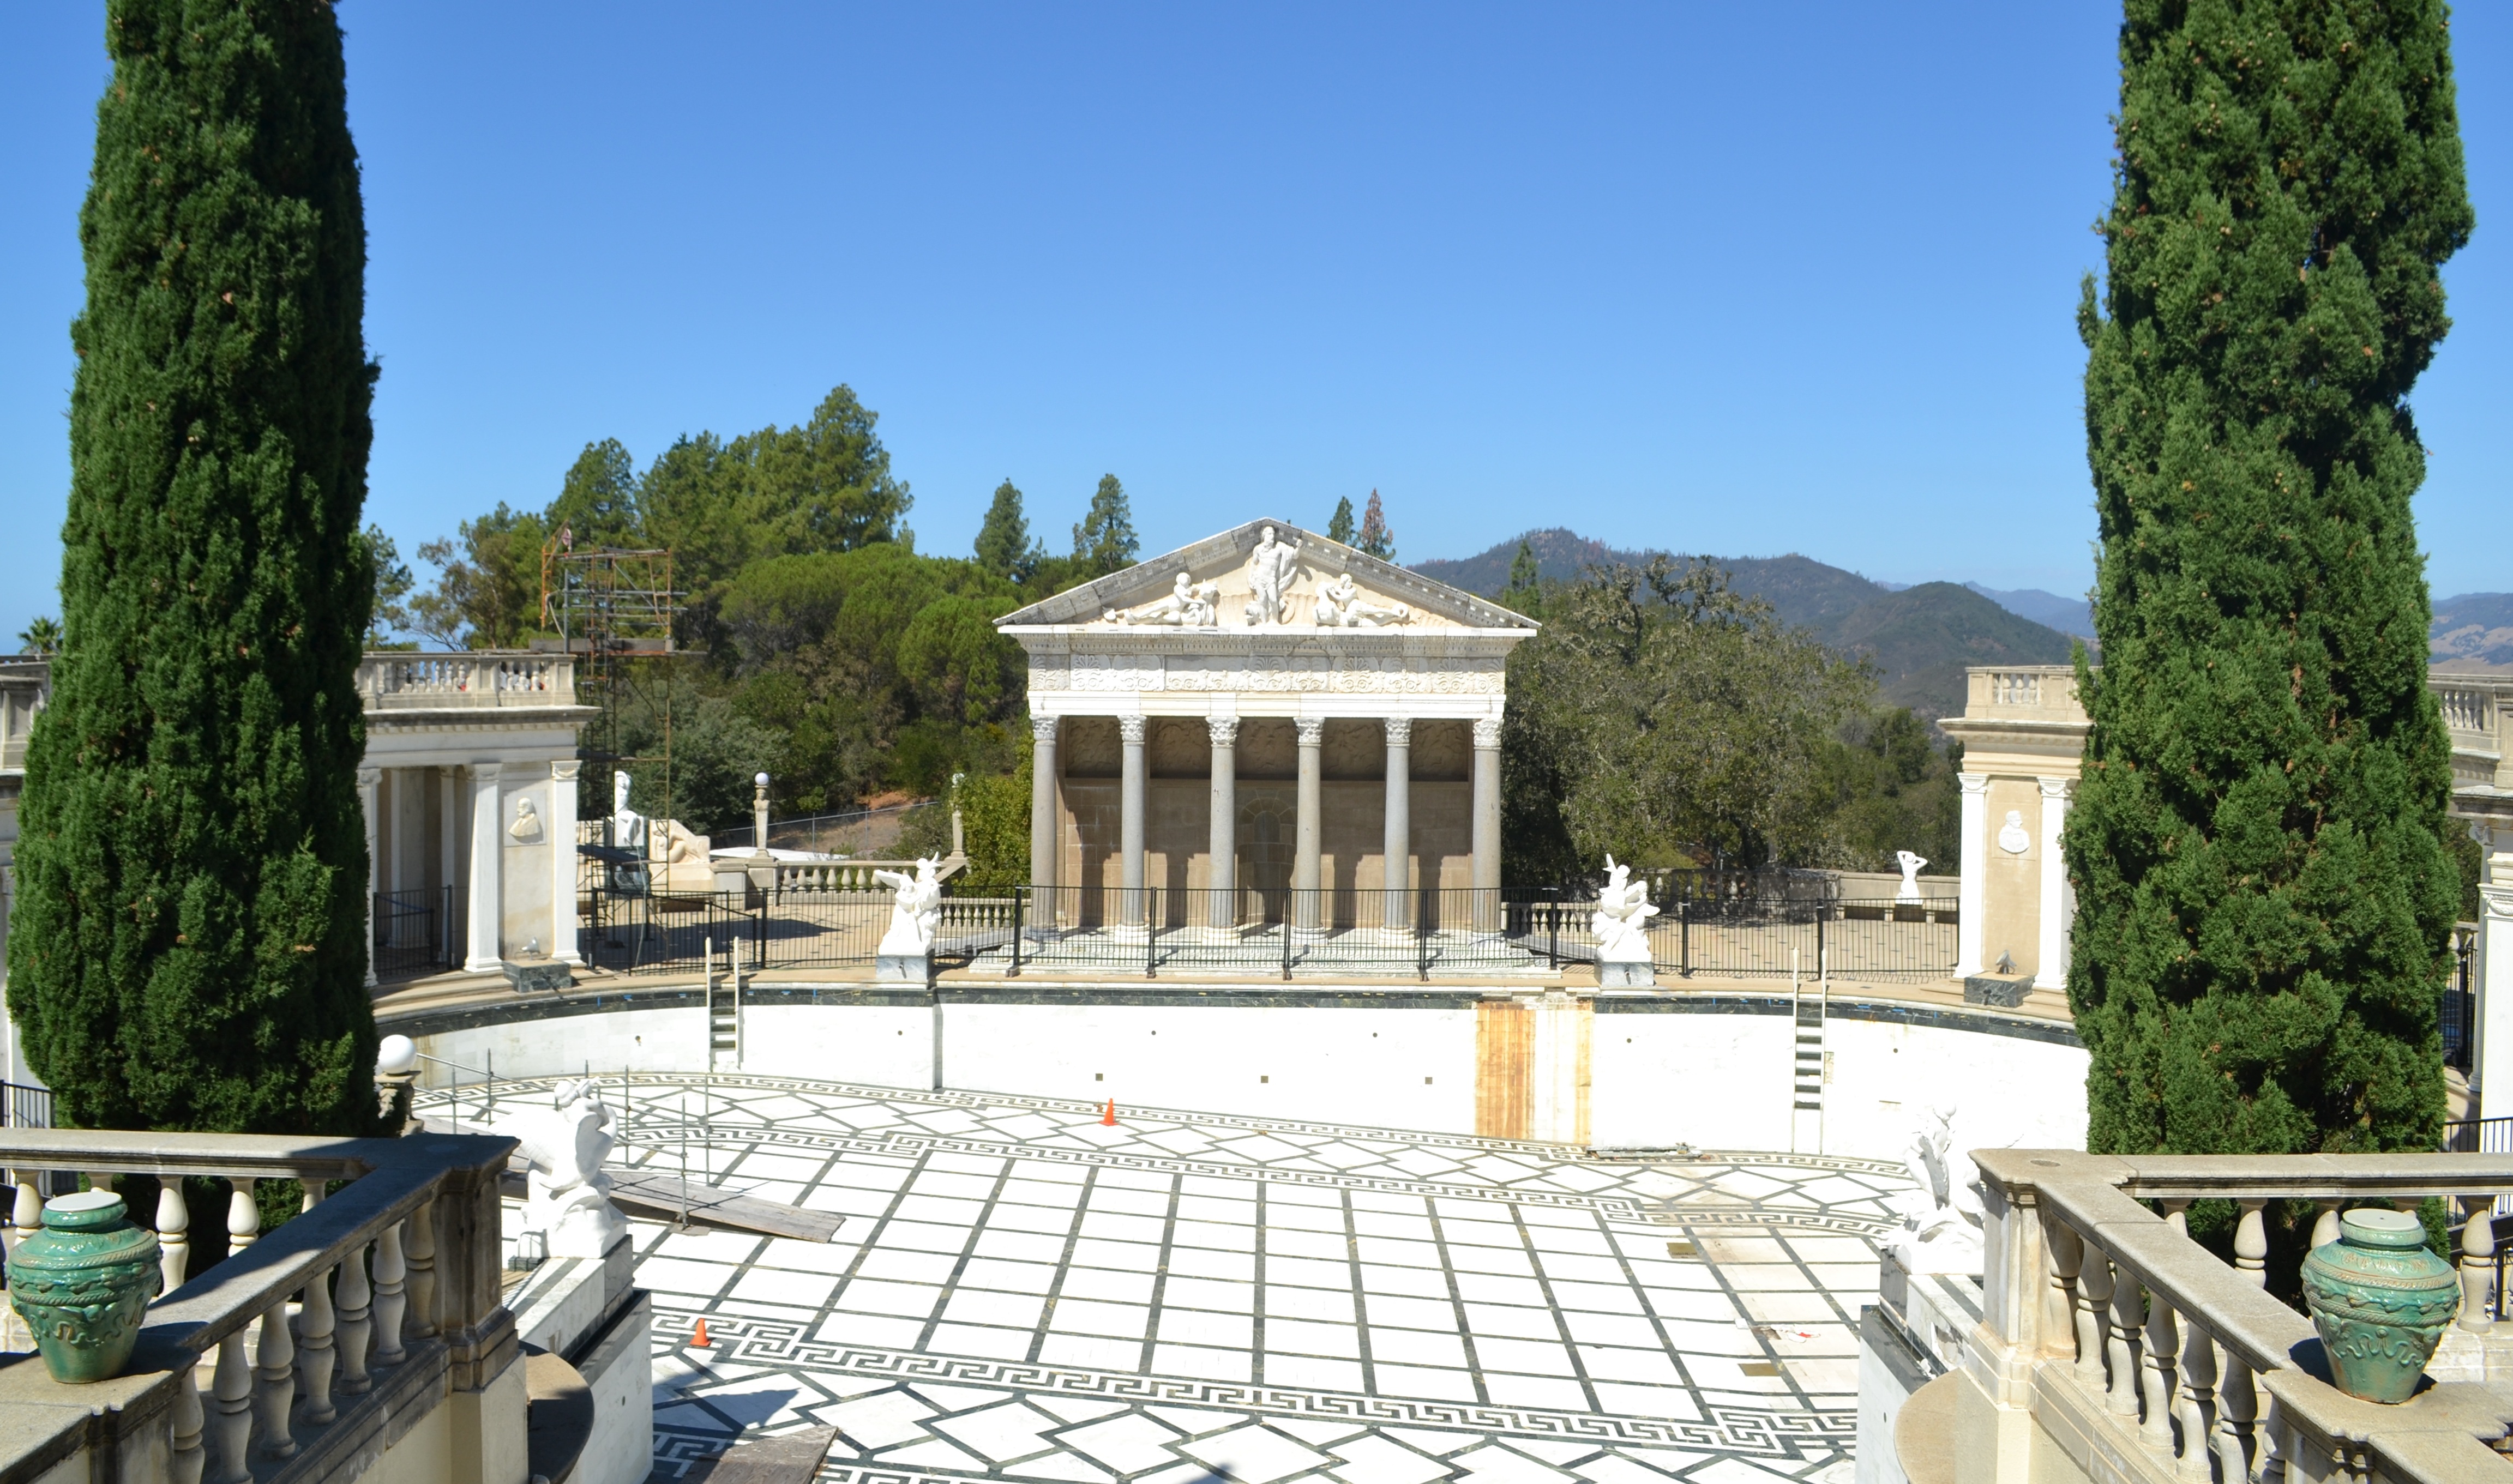
coast, outdoor, architecture, villa, mansion, building, palace, home, pool, swimming pool, ranch, plaza, usa, america, castle, property, california, courtyard, heritage, estate, pacific, monterey, san simeon, hearst castle, outdoor structure